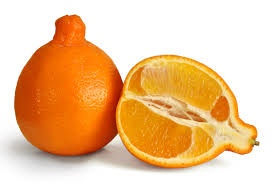
Label: mandarine